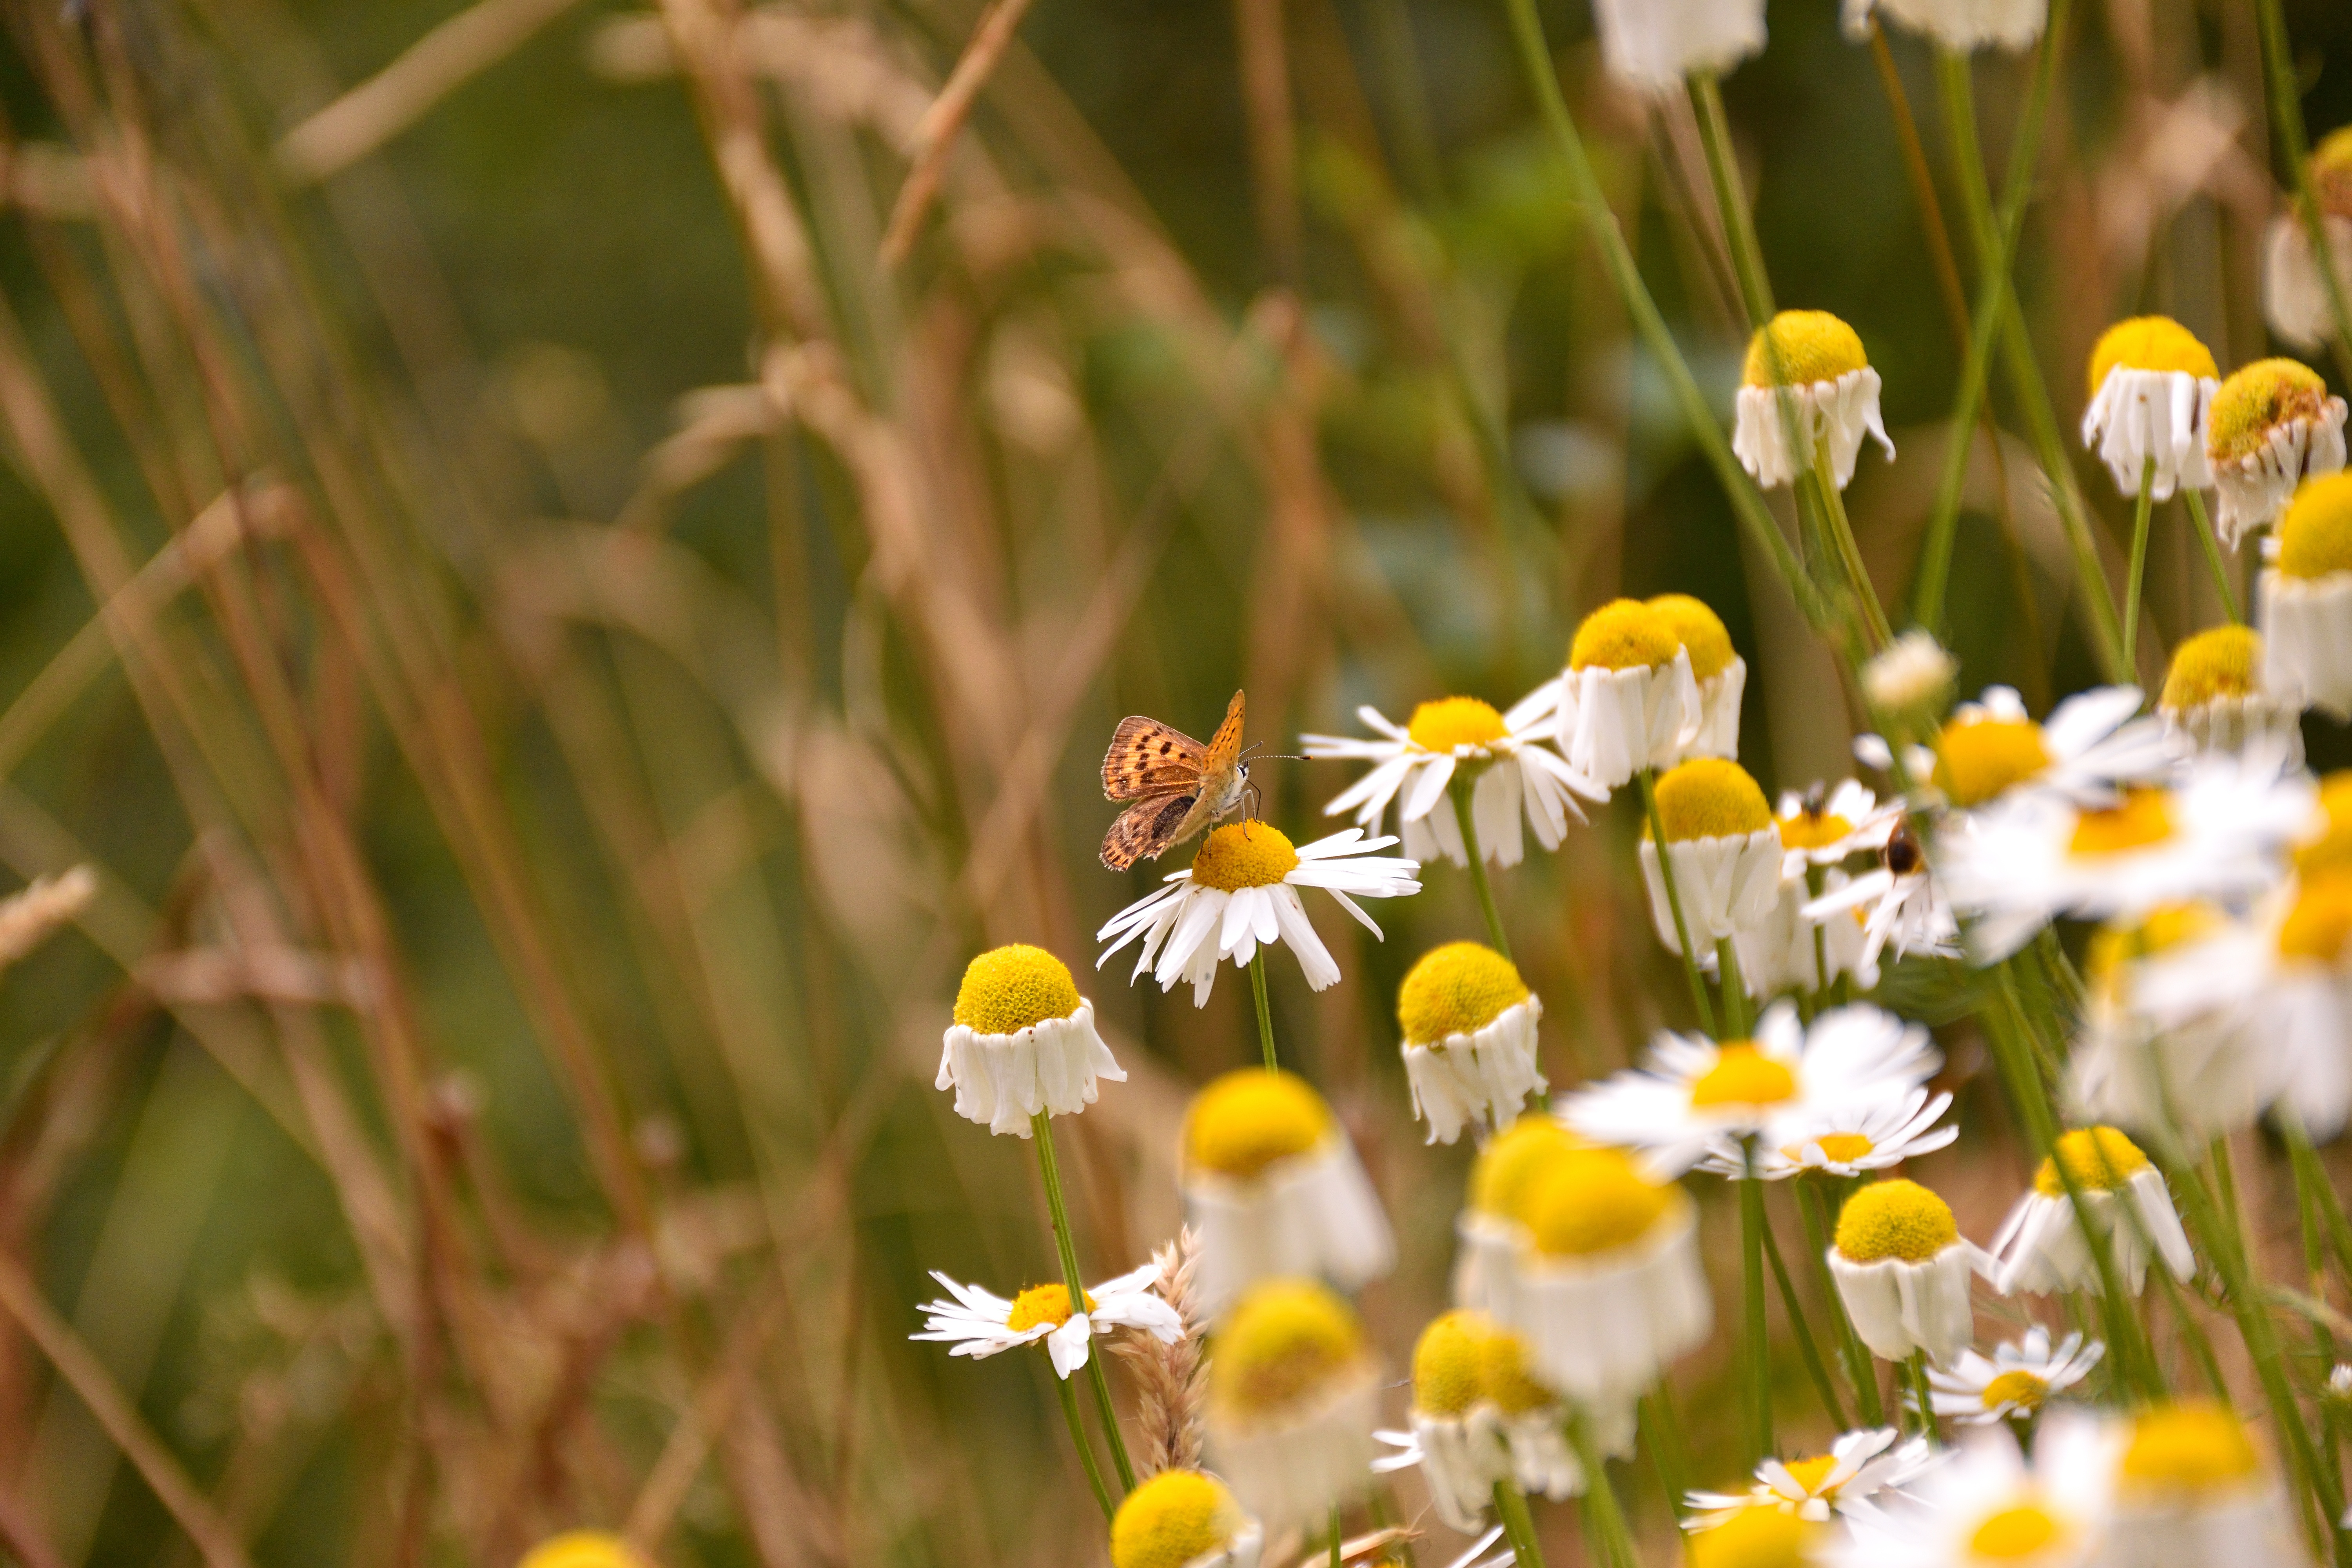
nature, grass, blossom, plant, white, field, meadow, prairie, sunlight, flower, wildlife, green, botany, butterfly, yellow, flora, fauna, wildflower, daisies, nectar, macro photography, flowering plant, reported, land plant